Öhringen

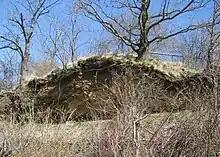
Outcrop of the Late Triassic, Keuper strata at Golberg mountain.

This Keuper perimeter dominates the Hohenlohe level by about , in Waldenburg even up to . The Stufenbildner is mainly on reeds, gravel and sandstone, because of waterlogging little, but are mainly forested. By fluvial erosion of the edge of the Keuper forest mountains over time has been divided into several sections with spur-like projections. In some places individual mountains were separated, at Öhringen: the Golberg, the Verrenberg (205 m) and the Lindelberg. The landscape around Öhringen shares two important elements of the Southwest German cuesta country: the Gäuplatten and the Keuper forest mountains.